Up-To-Date Store

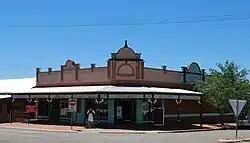

The Up-To-Date Store is a heritage-listed former retail building and now museum at 127-129 Cowabbie Street, Coolamon, Coolamon Shire, New South Wales, Australia. It includes the Garth Jones Collection of Farm Machinery. The store was designed by William John Monks and built in 1909 by George Henry Mutch. The property is owned by Coolamon Shire Council. It was added to the New South Wales State Heritage Register on 13 October 2006.